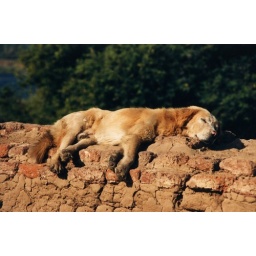
sleeping dog in Aswan